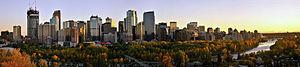
L'Alberta est une province de l'Ouest du Canada, la sixième plus vaste du pays, avec 661 848 km² et la quatrième la plus peuplée, avec près de 4,1 millions d'habitants en 2016. Elle fait partie de la région des prairies. Sa capitale est Edmonton alors que Calgary est sa plus grande ville. Les Albertains sont en très grande majorité des citadins et plus de la moitié d'entre eux vivent dans ces deux agglomérations. Cependant, l'identité de la province repose surtout sur un folklore rural.
Calgary est la plus grande ville de la province canadienne de l'Alberta. Elle est située dans le sud de la province, dans une région de collines et de plateaux à environ 45 km à l'est-sud-est des montagnes Rocheuses. Elle se trouve à 281 km au sud d'Edmonton, à 669 km à l'ouest de Regina, à 673 km à l'est-nord-est de Vancouver et à 2 708 km à l'ouest-nord-ouest de Toronto.Troisième ville du Canada par le nombre d'habitants, elle comptait, selon le recensement de 2014, 1 195 194 habitants. Sa région économique compte quant à elle 1 511 800 habitants, ce qui en fait la première d'Alberta devant Edmonton. Le « corridor Calgary-Edmonton » est la région urbaine la plus peuplée entre Toronto et Vancouver. Elle tire son nom d'une plage située sur l'île de Mull en Écosse. Les habitants de Calgary sont appelés « Calgariens ».